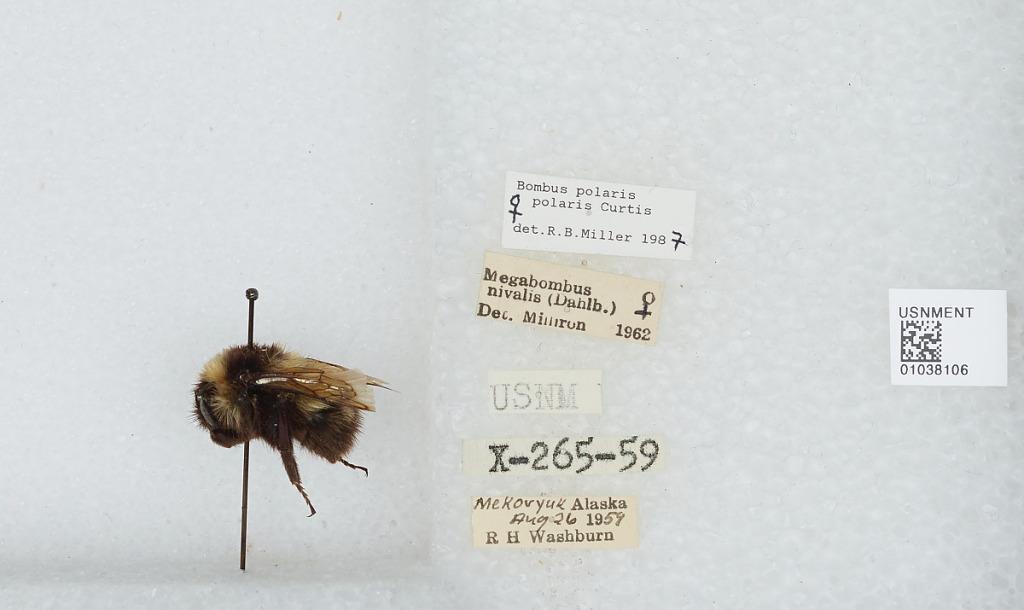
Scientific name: Bombus (Alpinobombus) polaris Curtis
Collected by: R. Washburn
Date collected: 1959-8-26
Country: United States
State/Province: Alaska
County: Bethel
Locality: Mekoryuk
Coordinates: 60.3892, -166.207
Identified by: Milliron